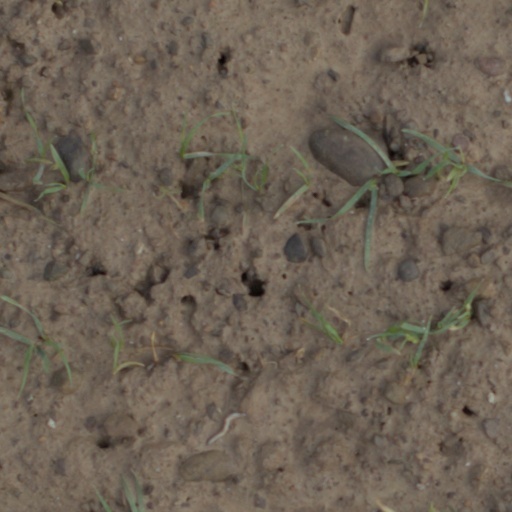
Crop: wheat